Bobby Richardson

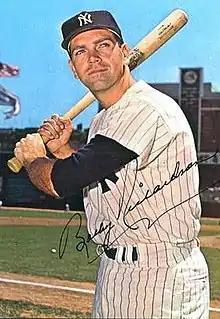
Richardson, circa 1964–66

Robert Clinton Richardson, Jr. (born August 19, 1935) is an American former professional baseball second baseman. He played in Major League Baseball (MLB) for the New York Yankees from 1955 through 1966. Batting and throwing right-handed, he formed a top double play combination with fellow Yankee infielders Clete Boyer and Tony Kubek. He became the only World Series Most Valuable Player to be selected from the losing team when he won the award for his play in the 1960 World Series. In 1962, he led the American League (AL) in hits with 209 and snared a line drive off the bat of Willie McCovey to win the 1962 World Series for the Yankees.